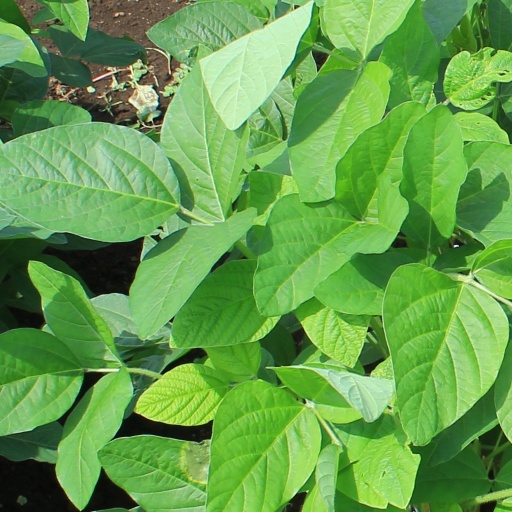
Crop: soybean